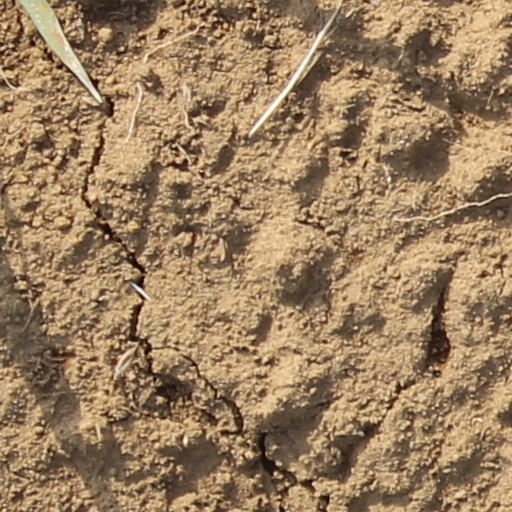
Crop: wheat